Poikkal Kudhirai (1983 film)

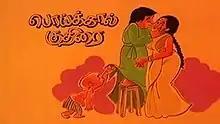
Theatrical release poster

Poikkal Kudhirai is a 1983 Indian Tamil-language romantic comedy film directed by K. Balachander, starring Ramakrishna and Viji. Lyricist Vaali made his acting debut through this film. Kamal Haasan appeared in a guest role. "Poikkal Kudhirai" was based on Crazy Mohan's play "Marriage Made in Saloon". The film was released on 2 September 2013, and became an average success. It was remade in Kannada as "Mavanige Thakka Aliya" (1992).